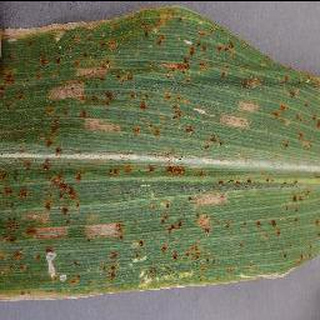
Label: corn_cercospora_leaf_spot